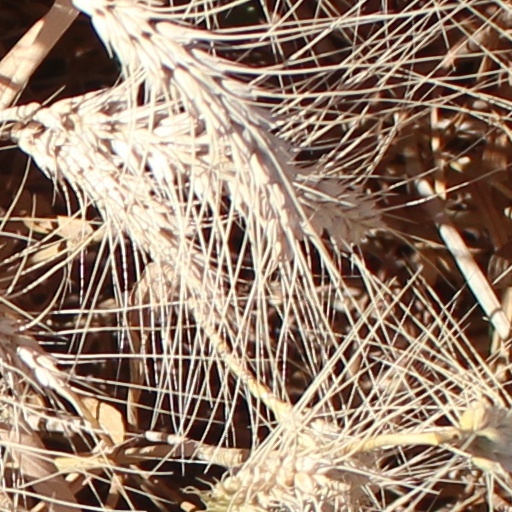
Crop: wheat